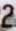
Number: 2